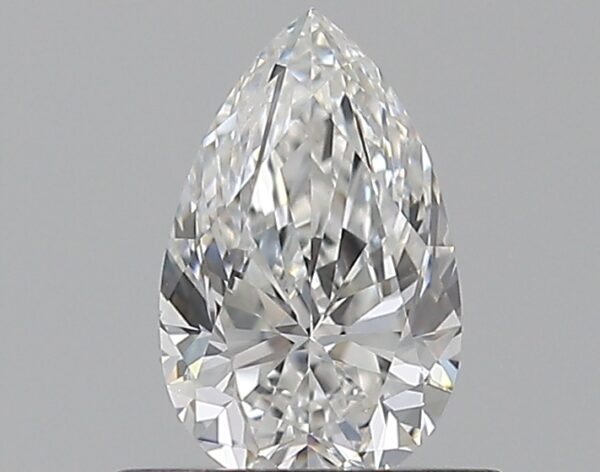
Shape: pear
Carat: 0.5
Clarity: VS2
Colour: F
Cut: VG
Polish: EX
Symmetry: EX
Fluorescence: M
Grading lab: GIA
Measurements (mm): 6.81 x 4.24 x 2.73